Hiram Rosado

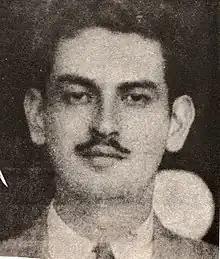
Hiram Rosado (1936)

Hiram Rosado (1911-February 23, 1936) was a member of the Cadets of the Republic, the paramilitary wing of the Puerto Rican Nationalist Party who, together with fellow Cadet Elías Beauchamp, carried out the 1936 assassination of Col. Elisha Francis Riggs, the United States appointed chief of the Puerto Rico Police. Both men were arrested and shot, officially while attempting to escape, at the police headquarters in San Juan. News of the assassinations spread throughout the United States and lead to legislative proposal by U.S. Senator Millard Tydings, to grant independence to Puerto Rico.